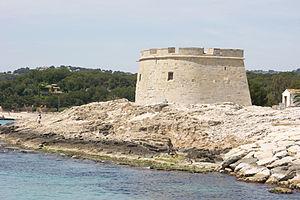
Moraira est un ancien petit village de pêcheurs, actuellement une ville de 10.000 habitants dominée par le tourisme de résidence secondaire. Elle est rattachée à la commune de Teulada, dans la province d'Alicante sur la Costa Blanca.